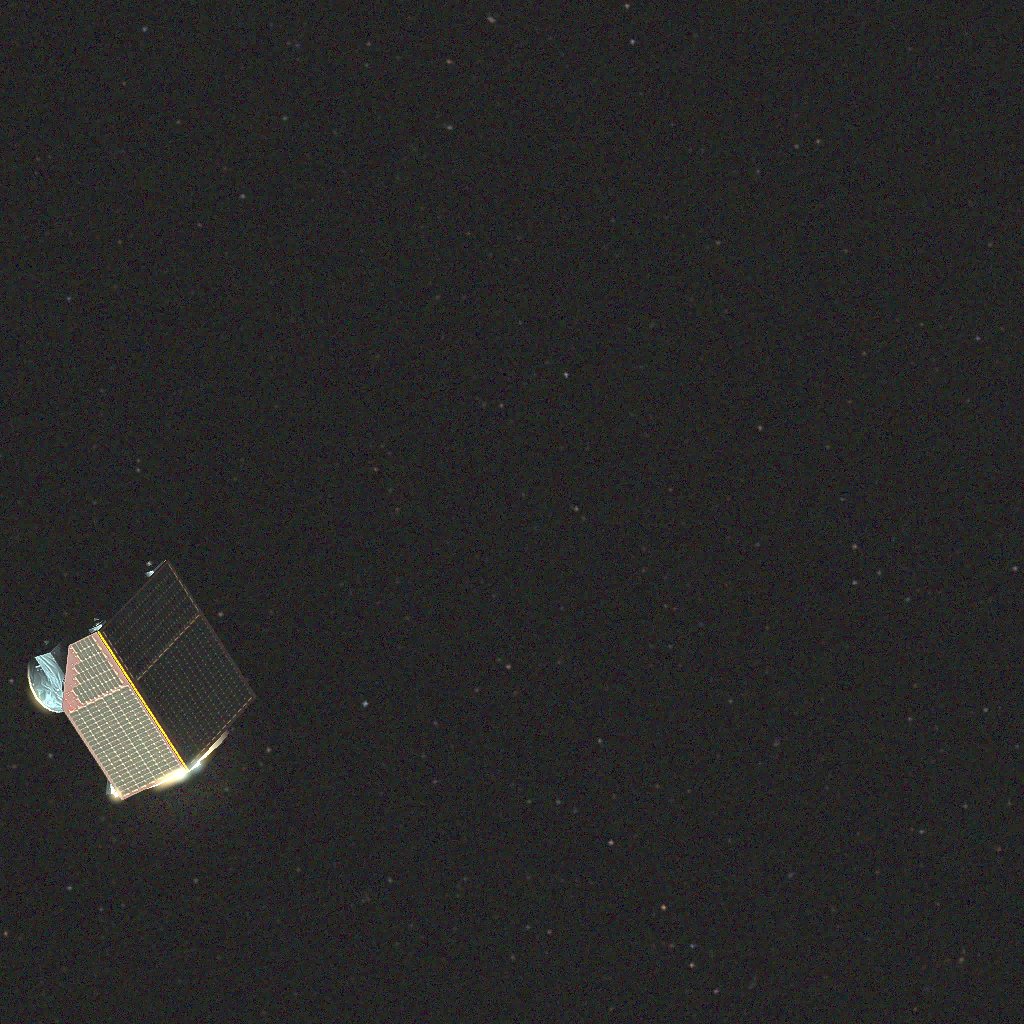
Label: cheops